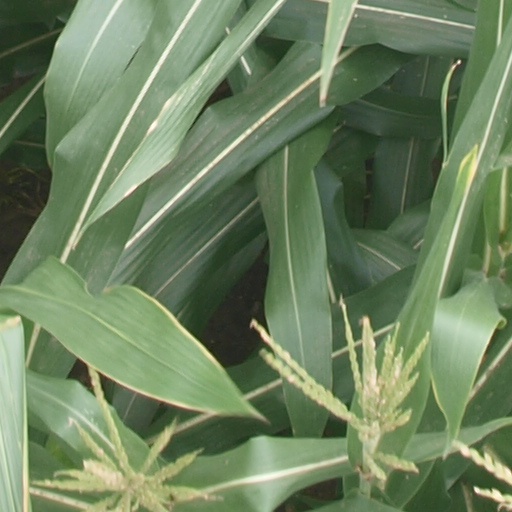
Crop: maize; corn